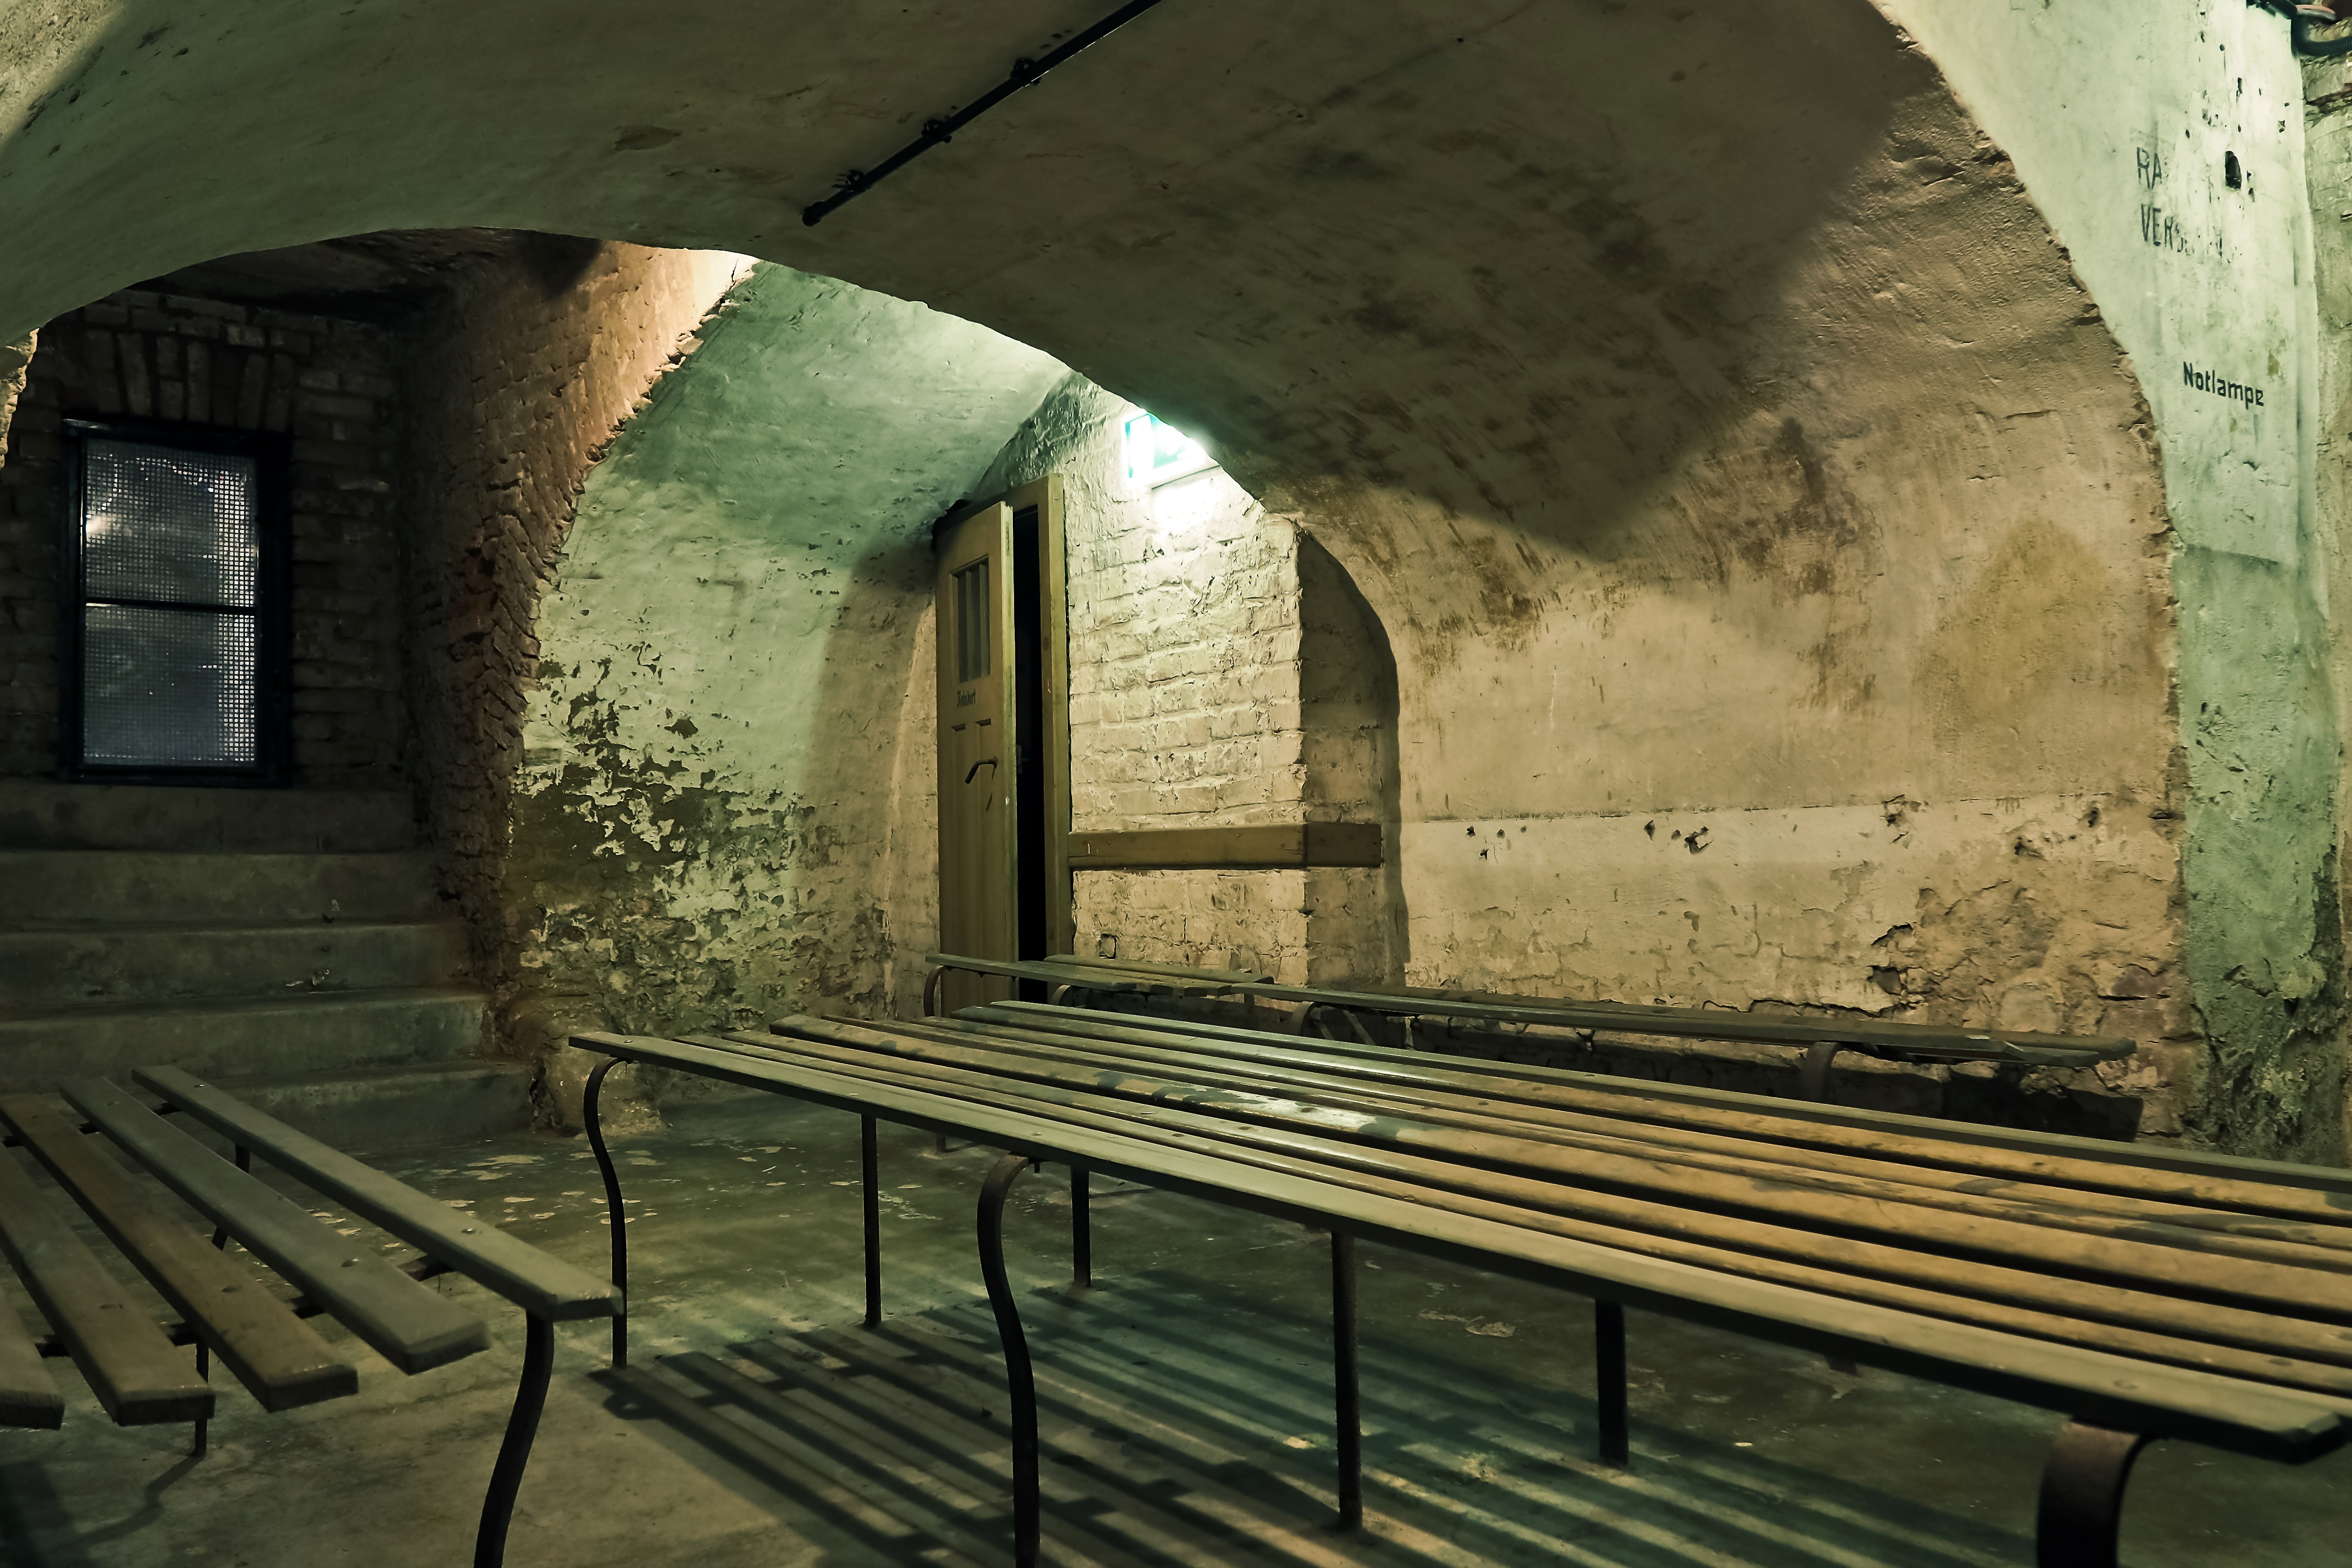
architecture, tunnel, monument, subway, underground, memory, memorial, war, infrastructure, commemorate, germany, history, bomb, protection, historically, war memorial, world war, reminder, victims, bunker, lost places, favor, world war ii, air raid shelter, bombing, civilian population, war victims